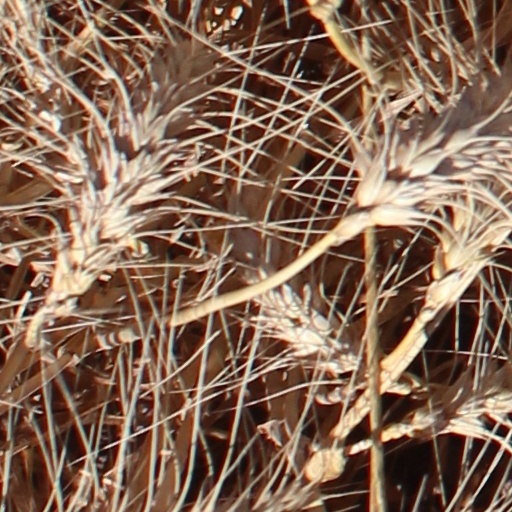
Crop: wheat